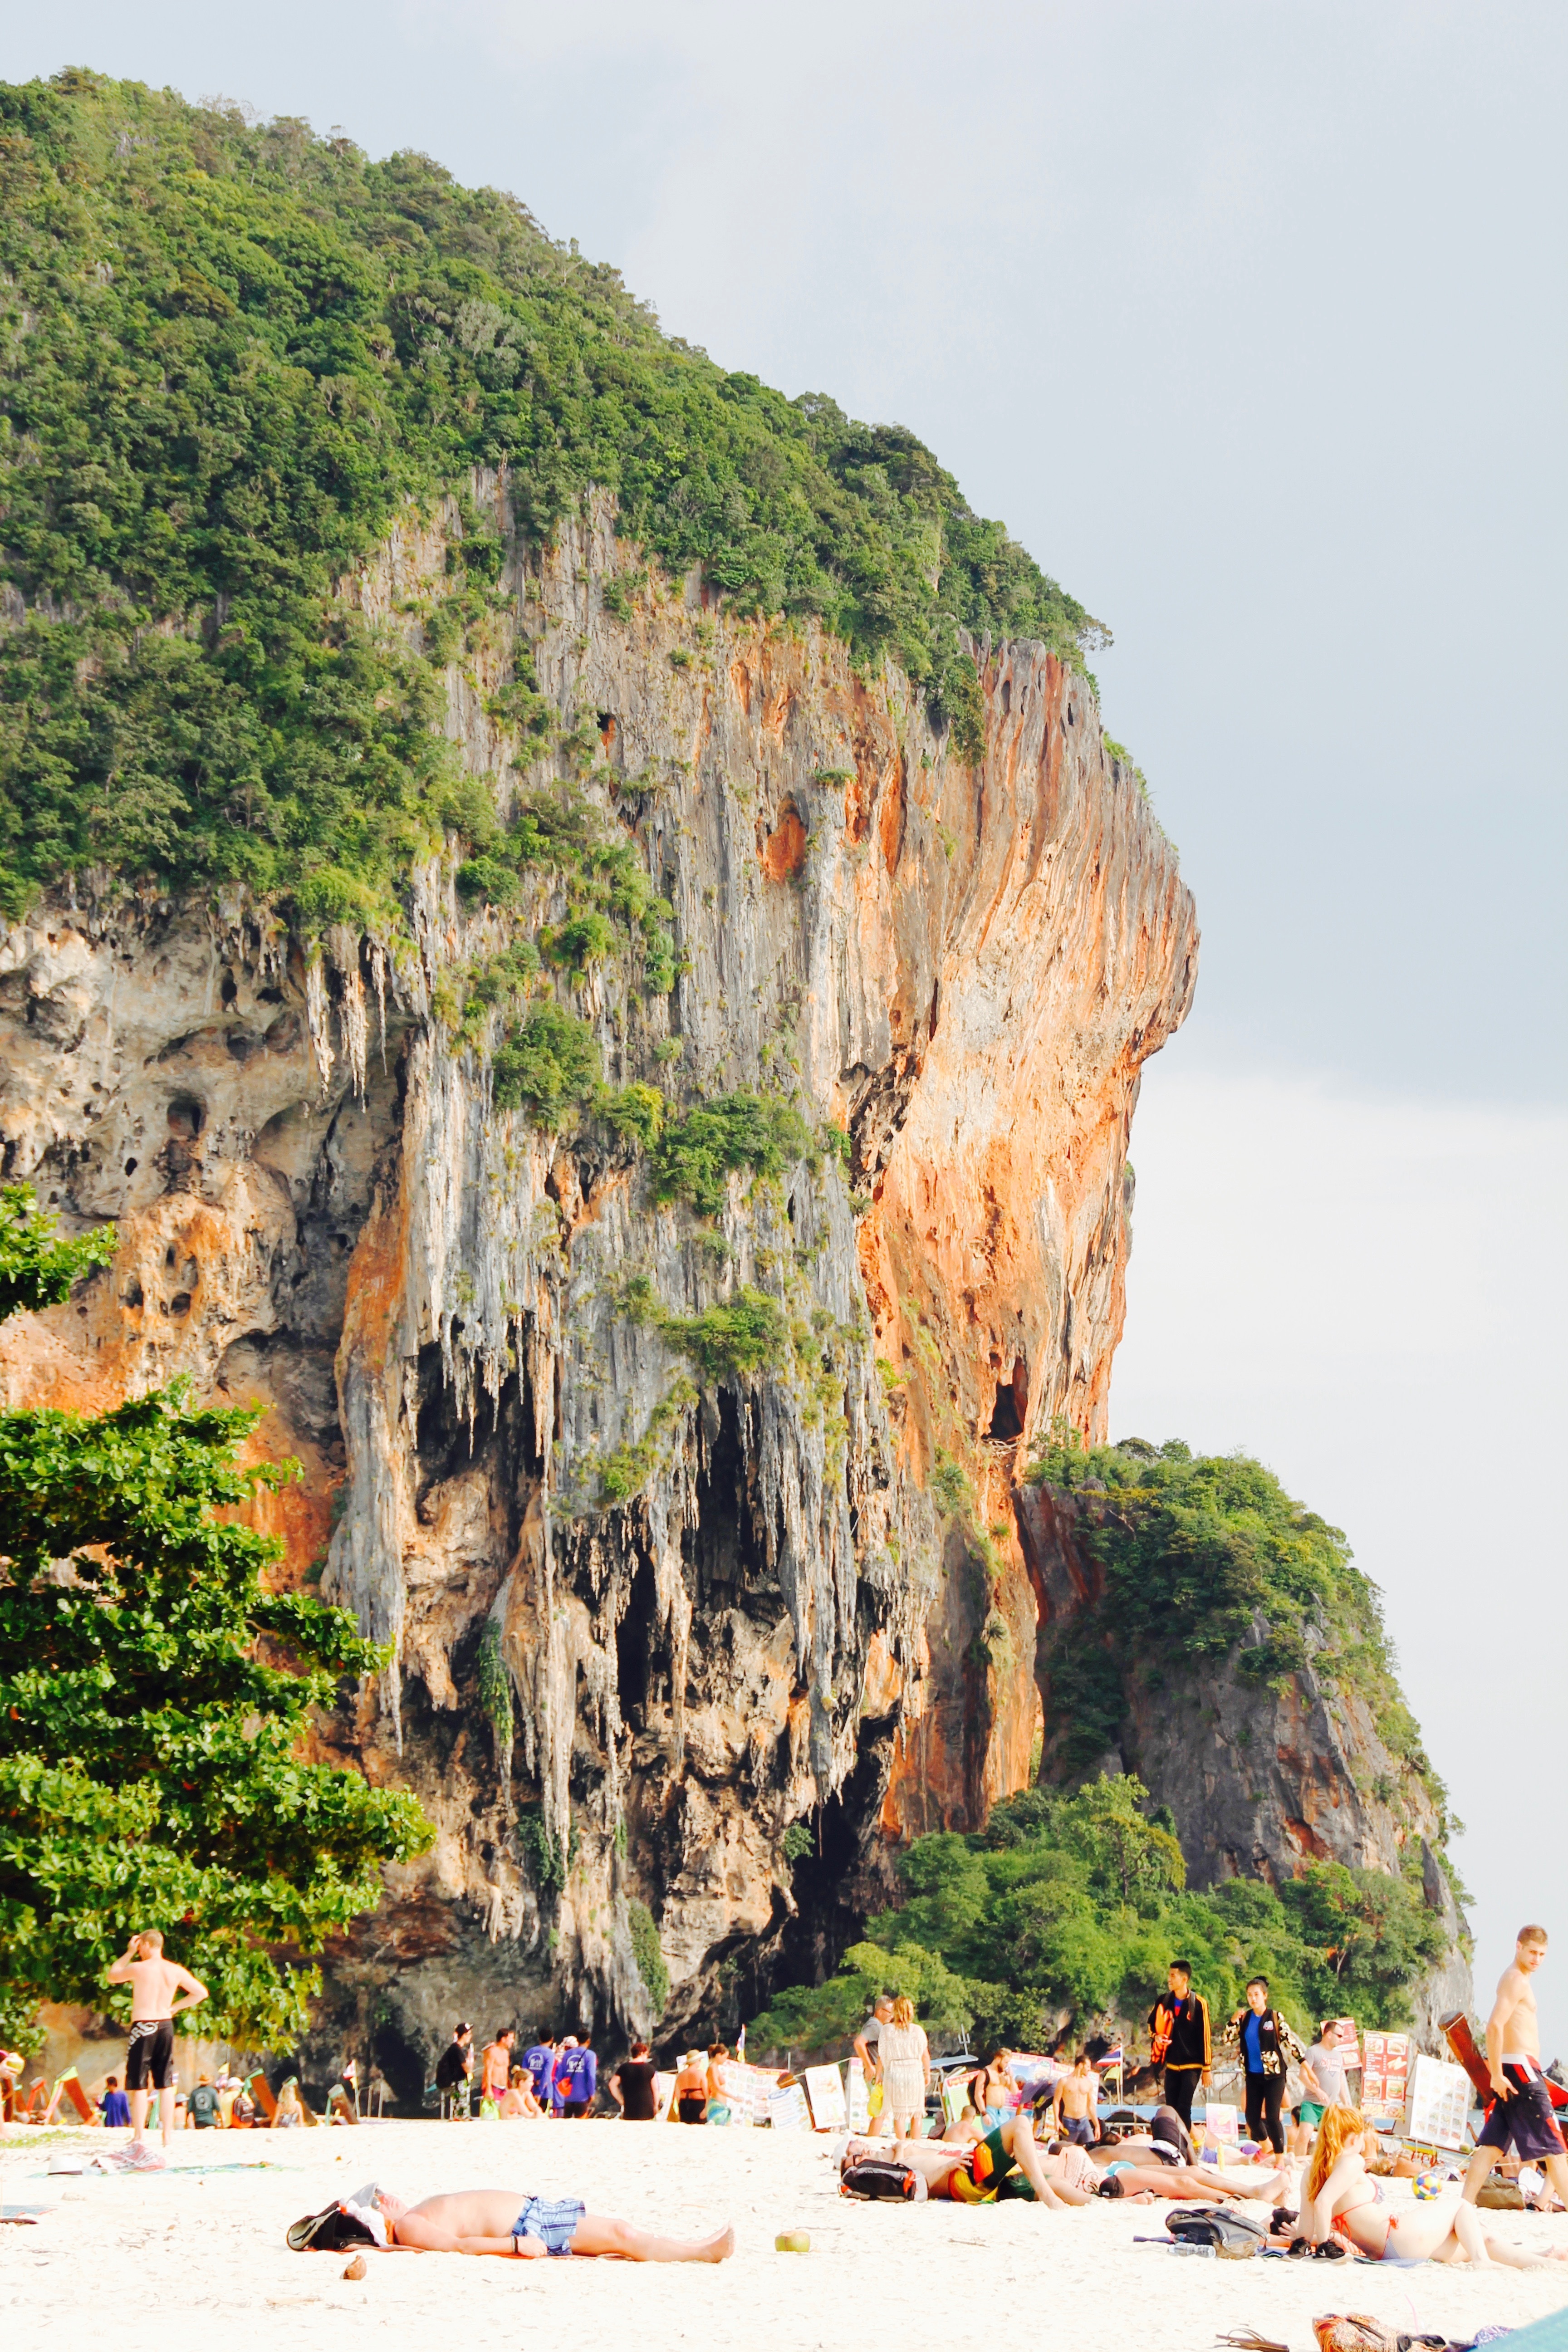
beach, sea, coast, water, nature, rock, ocean, view, formation, cliff, boot, idyllic, cove, holiday, bay, island, asia, terrain, material, thailand, body of water, rocks, booked, cape, natural stones, railey beach